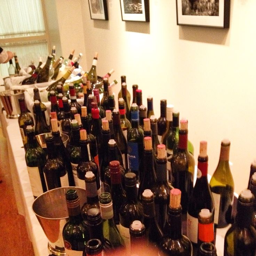
wine tasting after a wine tasting .